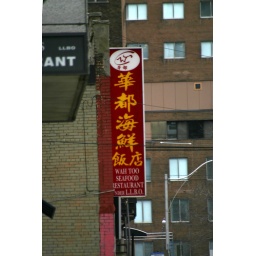
I like the red sign against the drab background. The restaurant has good chow mein as well to boot.